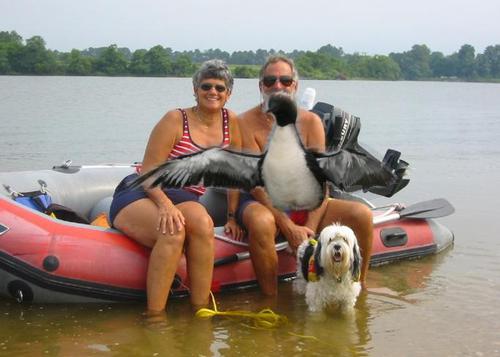
Bird species: Pacific_Loon
Bird type: waterbird
Background: water